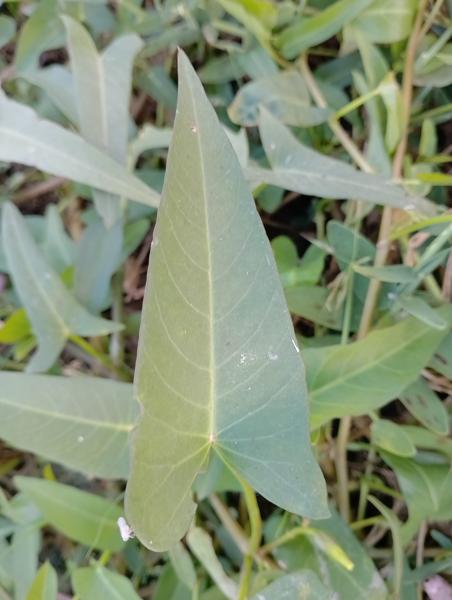
Weed species: Ipomoea aquatic